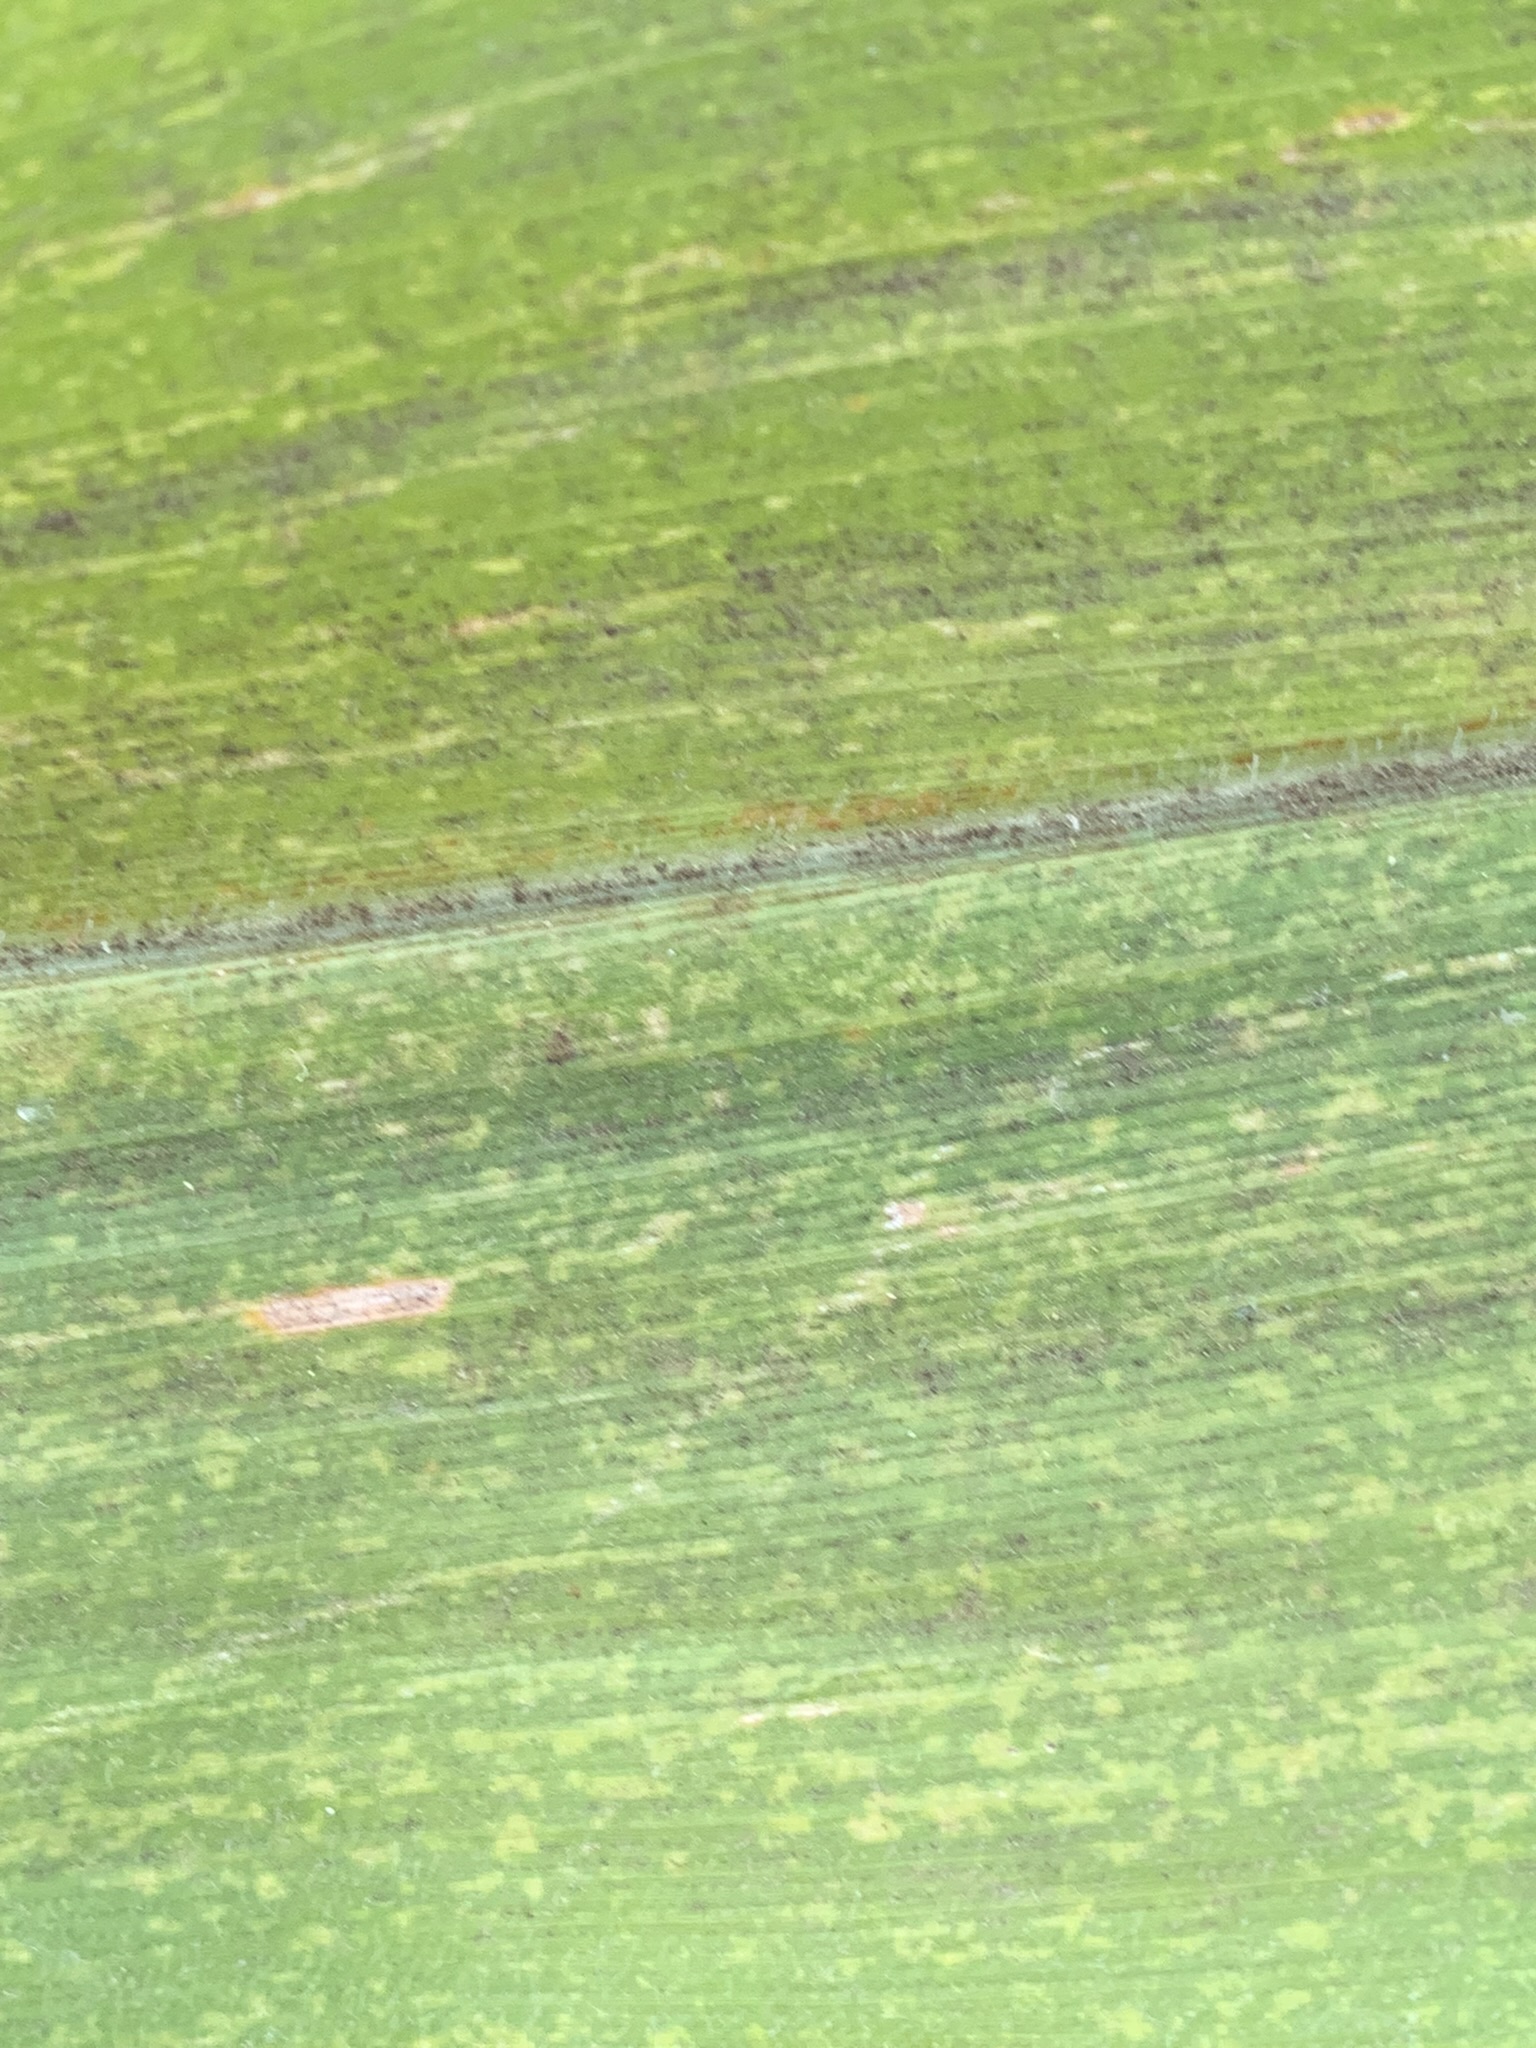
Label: MLN